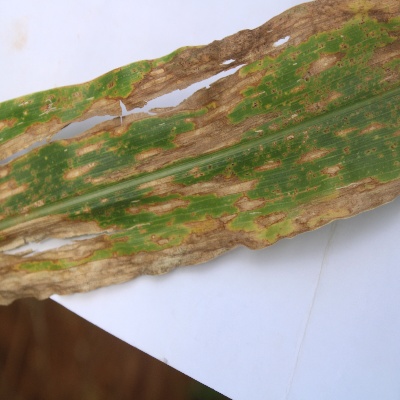
Crop: Maize
Condition: leaf blight